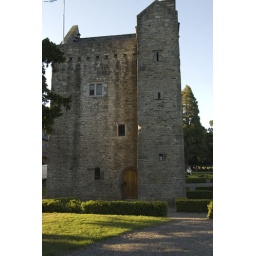
Ashtown Castle, a medieval tower house that probably dates from the 17th century beside the Phoenix Park Visitor Centre.